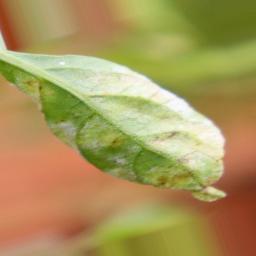
Label: powdery mildew